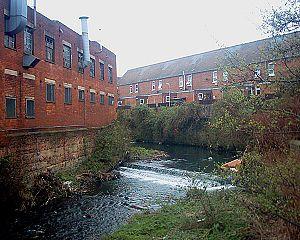
La Rivière Sheaf est une rivière de Sheffield, Angleterre, et un affluent du Don, donc un sous-affluent de la Trent par l'Ouse du Yorkshire.